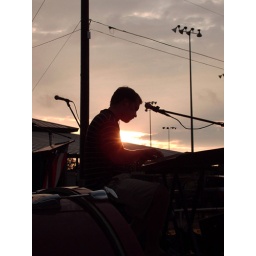
I love it when the sunsets and everything is contrasted black against the sky